Retail marketing

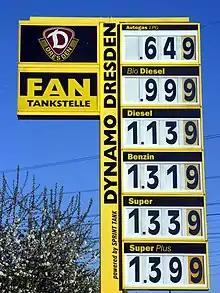
Extensive use of the terminal digit 'nine' suggests that psychological pricing is at play.

Price bundling (also known as product bundling) occurs where two or more products or services are priced as a package with a single price. There are several types of bundles: "pure bundles" where the goods can only be purchased as a package or "mixed bundles" where the goods can be purchased individually or as a package. The prices of the bundle are typically less than when the two items are purchased separately. Price bundling is extensively used in the personal care sector to price cosmetics and skincare.